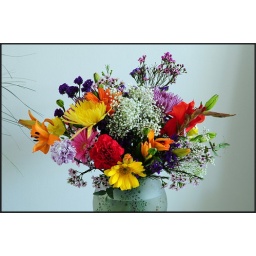
Score! Bought it for the Wife at the open air flower market near work.